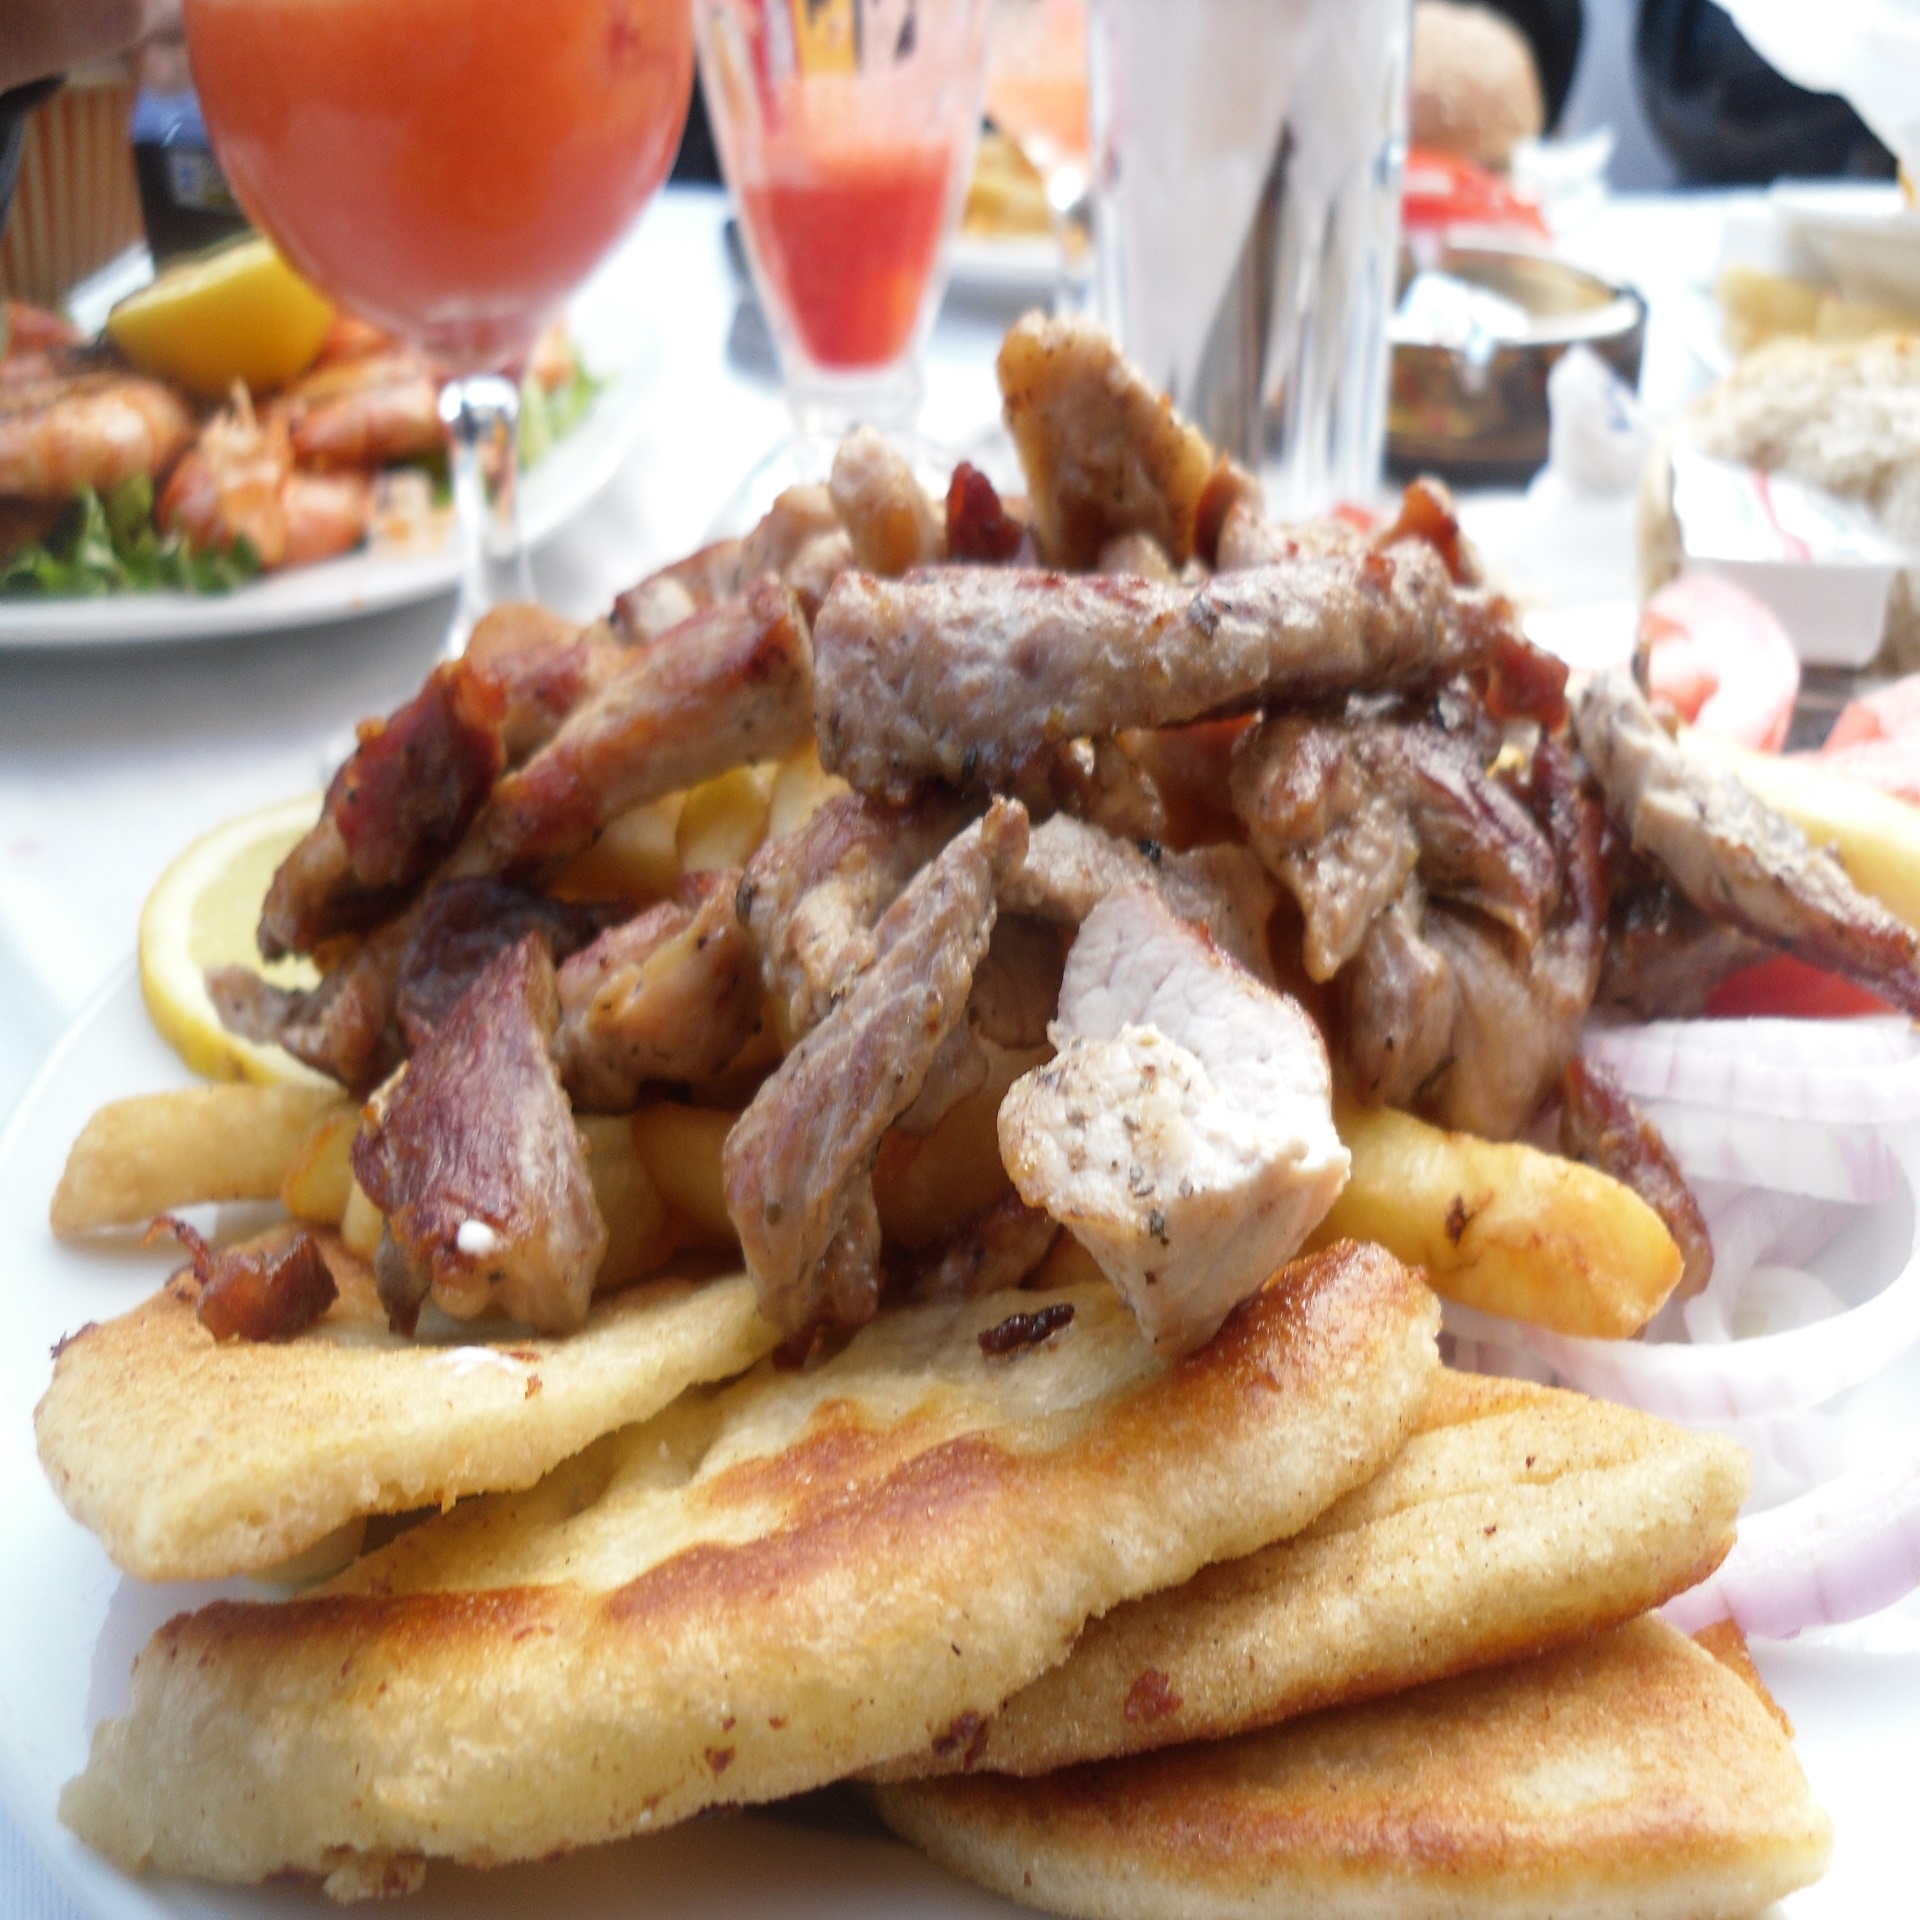
food, dish, cuisine, full breakfast, breakfast, souvlaki, junk food, meal, side dish, brunch, mixed grill, french fries, fast food, fried food, mediterranean food, meat, street food, american food, vegetarian food